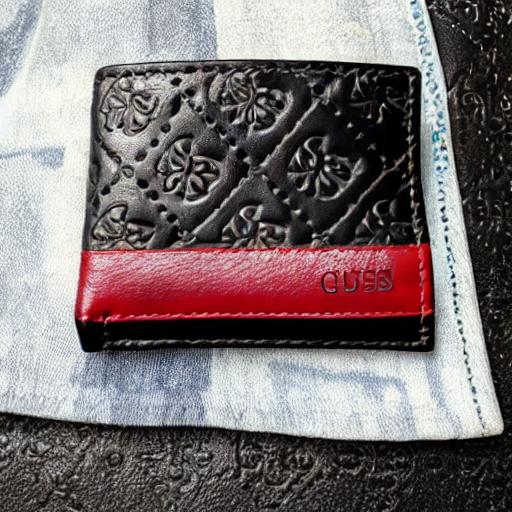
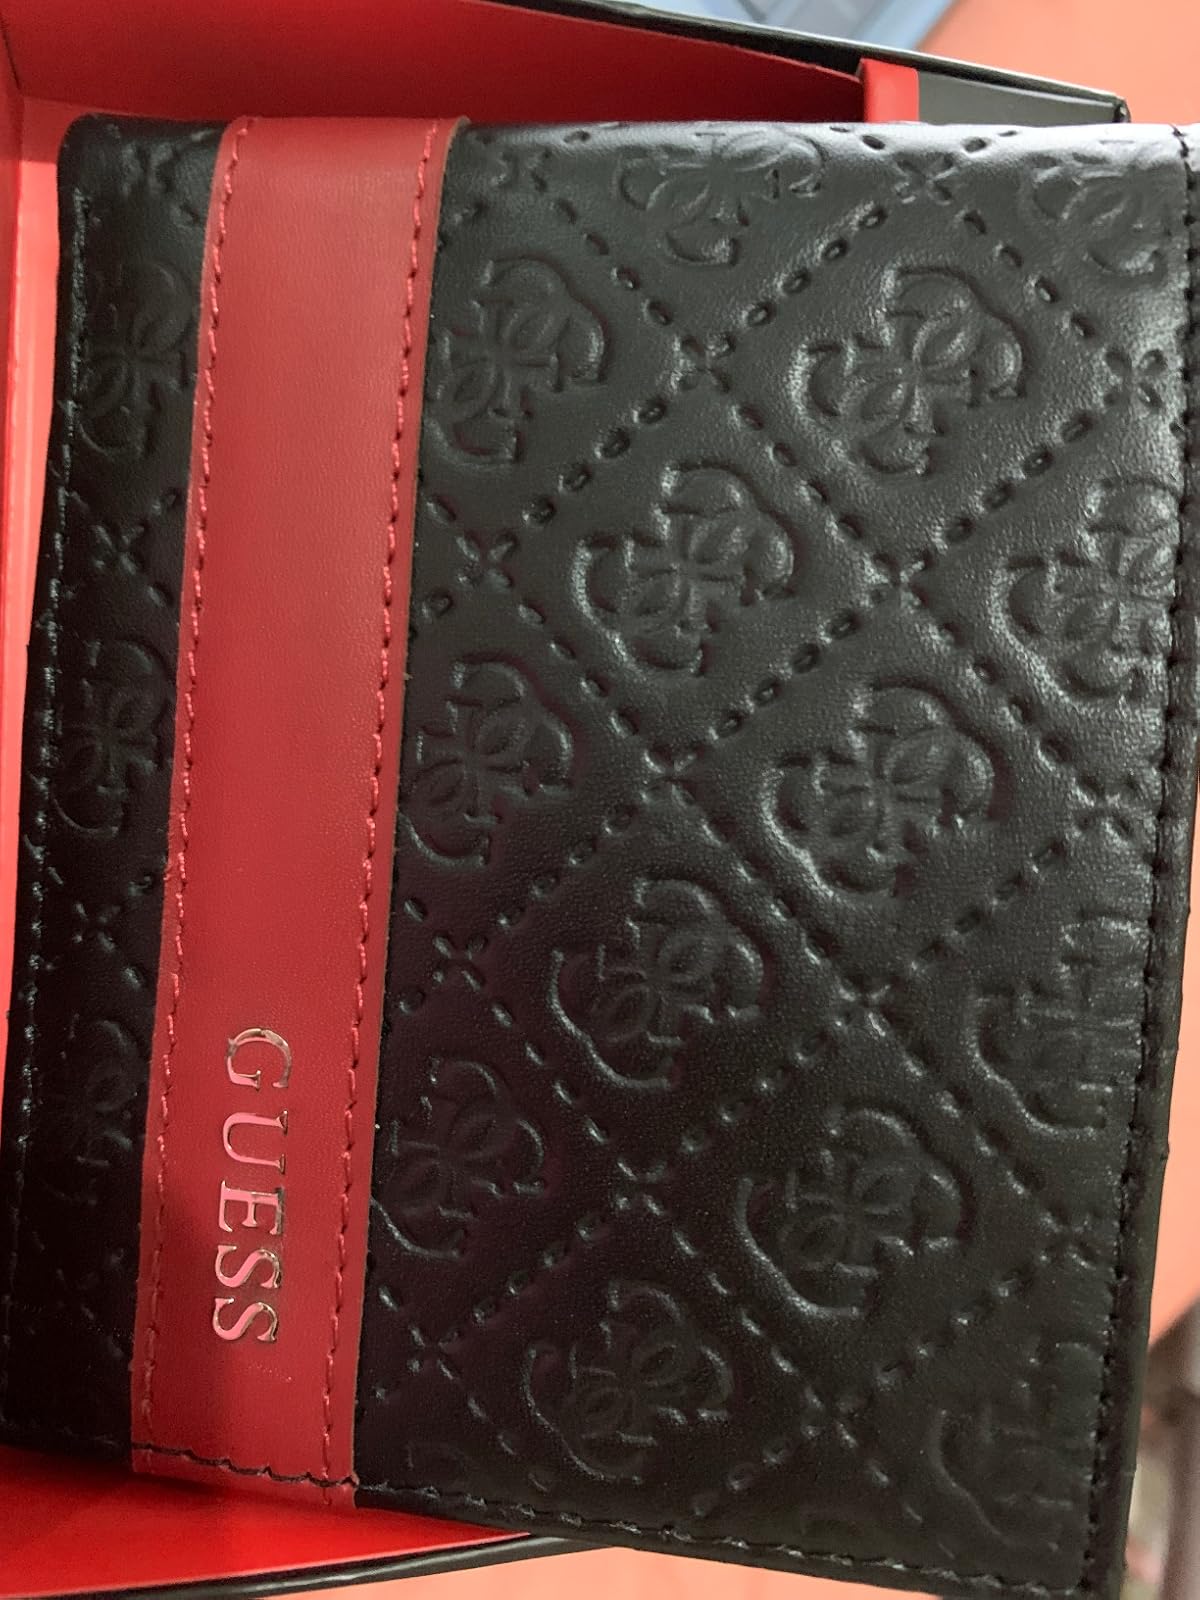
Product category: accessories_wallet
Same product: no